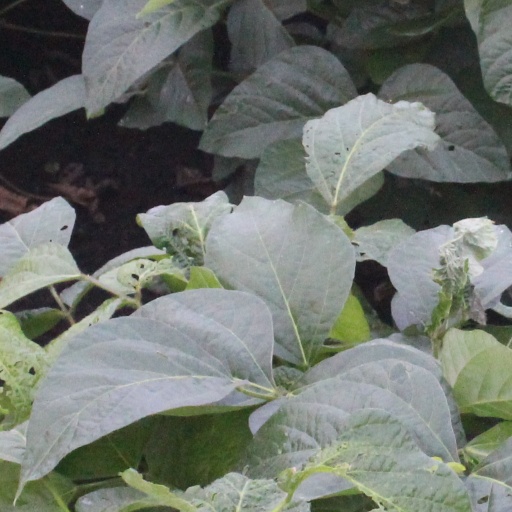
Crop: soybean